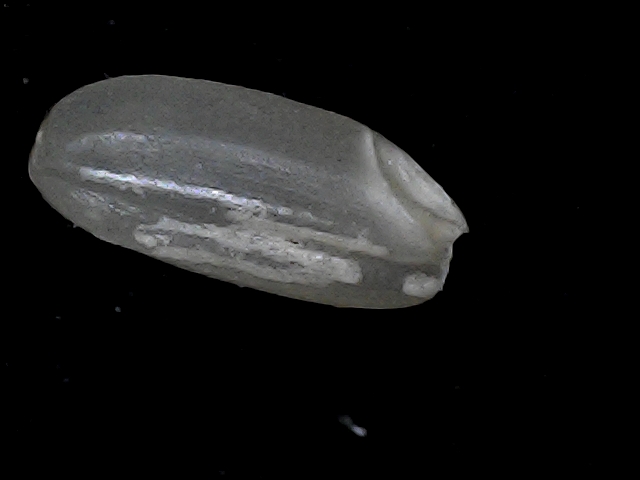
Rice variety: BR22